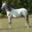
Label: horse